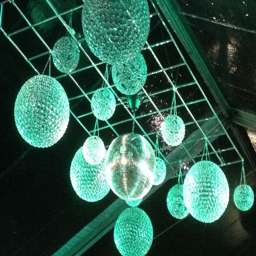
are you green with envy ? no need !